Ohio Dominican University

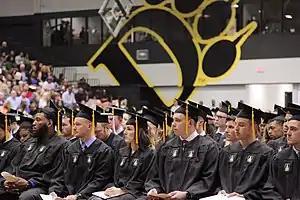
ODU graduates

The College of St. Mary of the Springs was chartered in 1911 as an all-women's school. It became coeducational in 1964 and changed its name to Ohio Dominican College four years later. In 2002, its name changed to Ohio Dominican University.